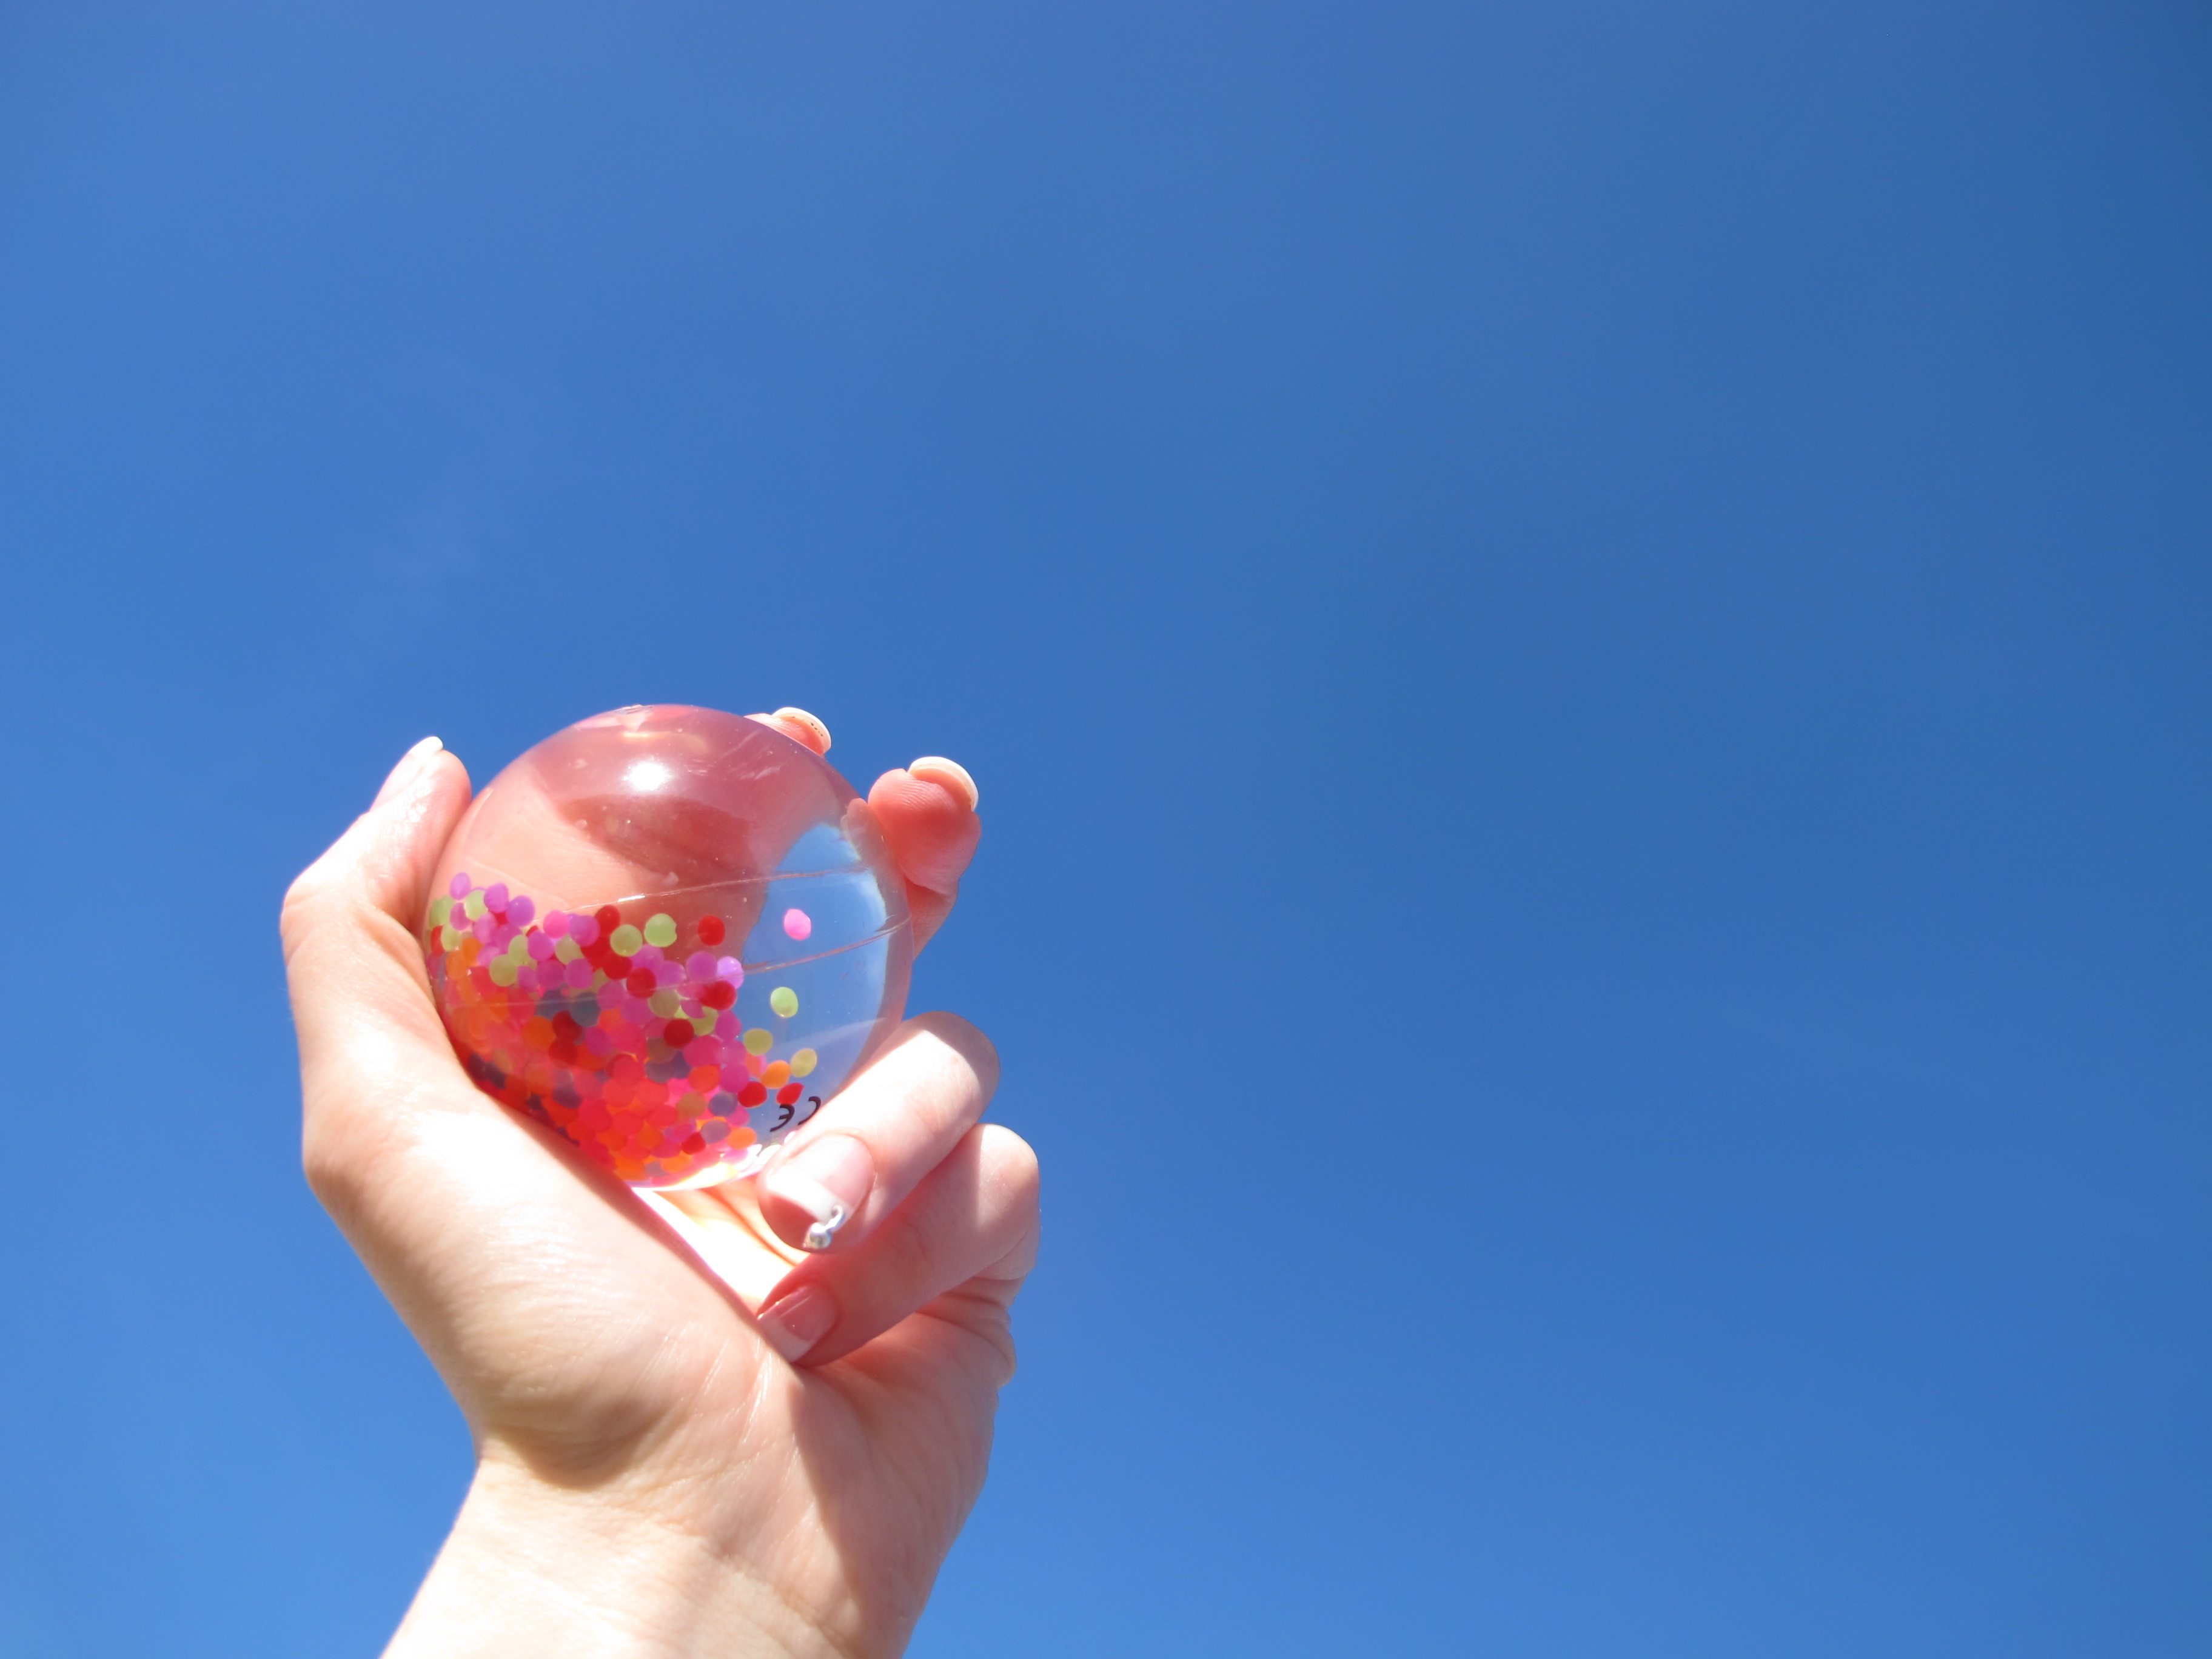
hand, sky, sun, flower, summer, finger, food, blue, human body, ball, organ, macro photography